Konak Pier

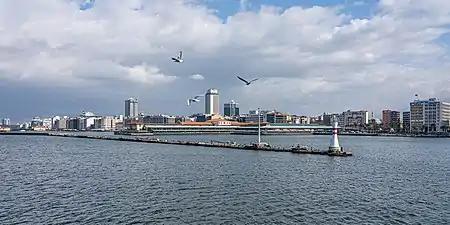
Konak Pier, view of the steel structure from the Aegean Sea

The plan of the building can be considered as combined prismatic forms. The long rectangular form is the restored old building and the square shaped part is steel and crick constructed additional part. Both parts have similar interior qualities and roof structure.